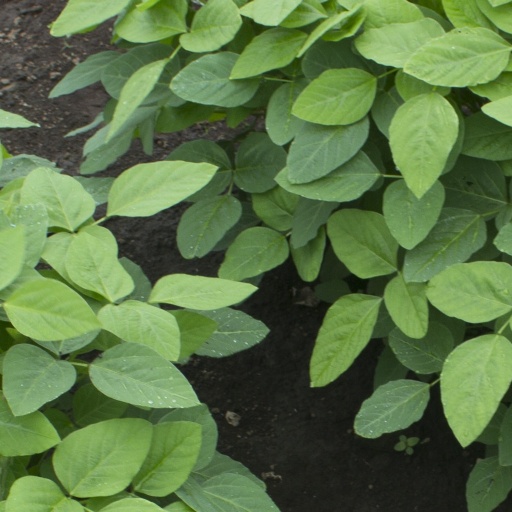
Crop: soybean